Marion Corwell-Shertzer

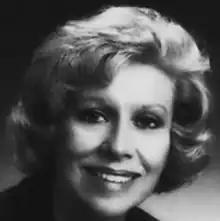
Marion Corwell-Shertzer

For her work on educational programming for the Henry Ford Museum and Greenfield Village, according to Michigan Women Forward, she may be the first woman in the United States to write, produce, and star in her own syndicated television series. She was the first woman in the management of the Ford Motor Company's public relations staff, getting hired in 1966. Eight years later, Shertzer was promoted, becoming the highest-ranking woman at Ford as their personal planning manager.